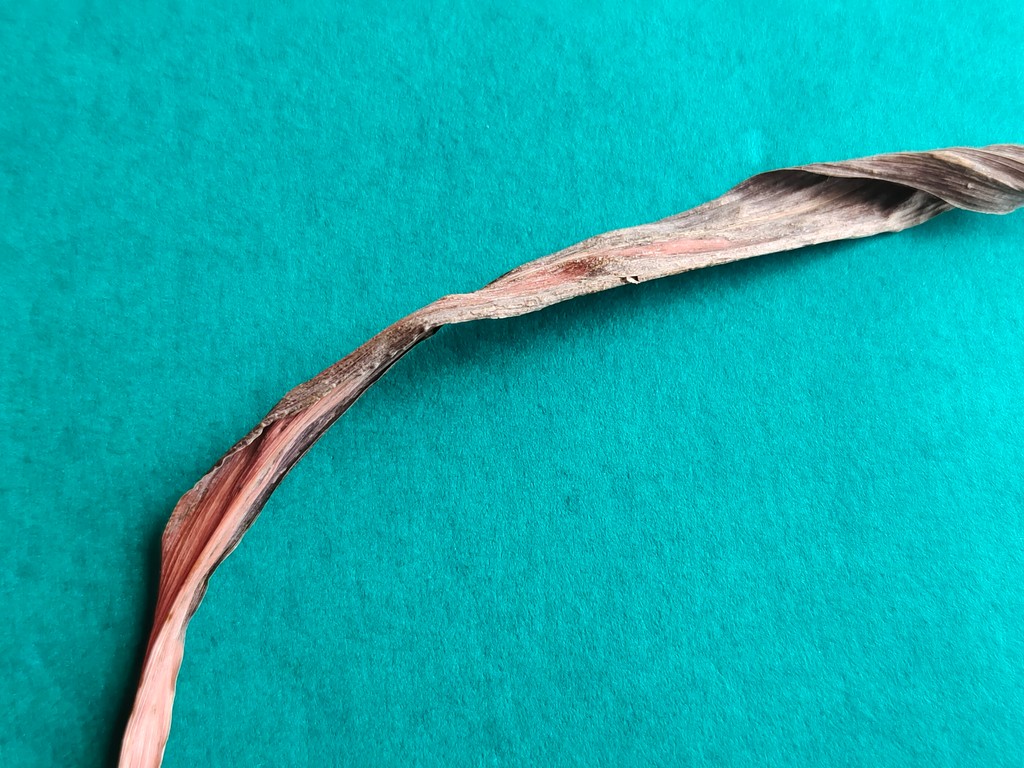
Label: Dried